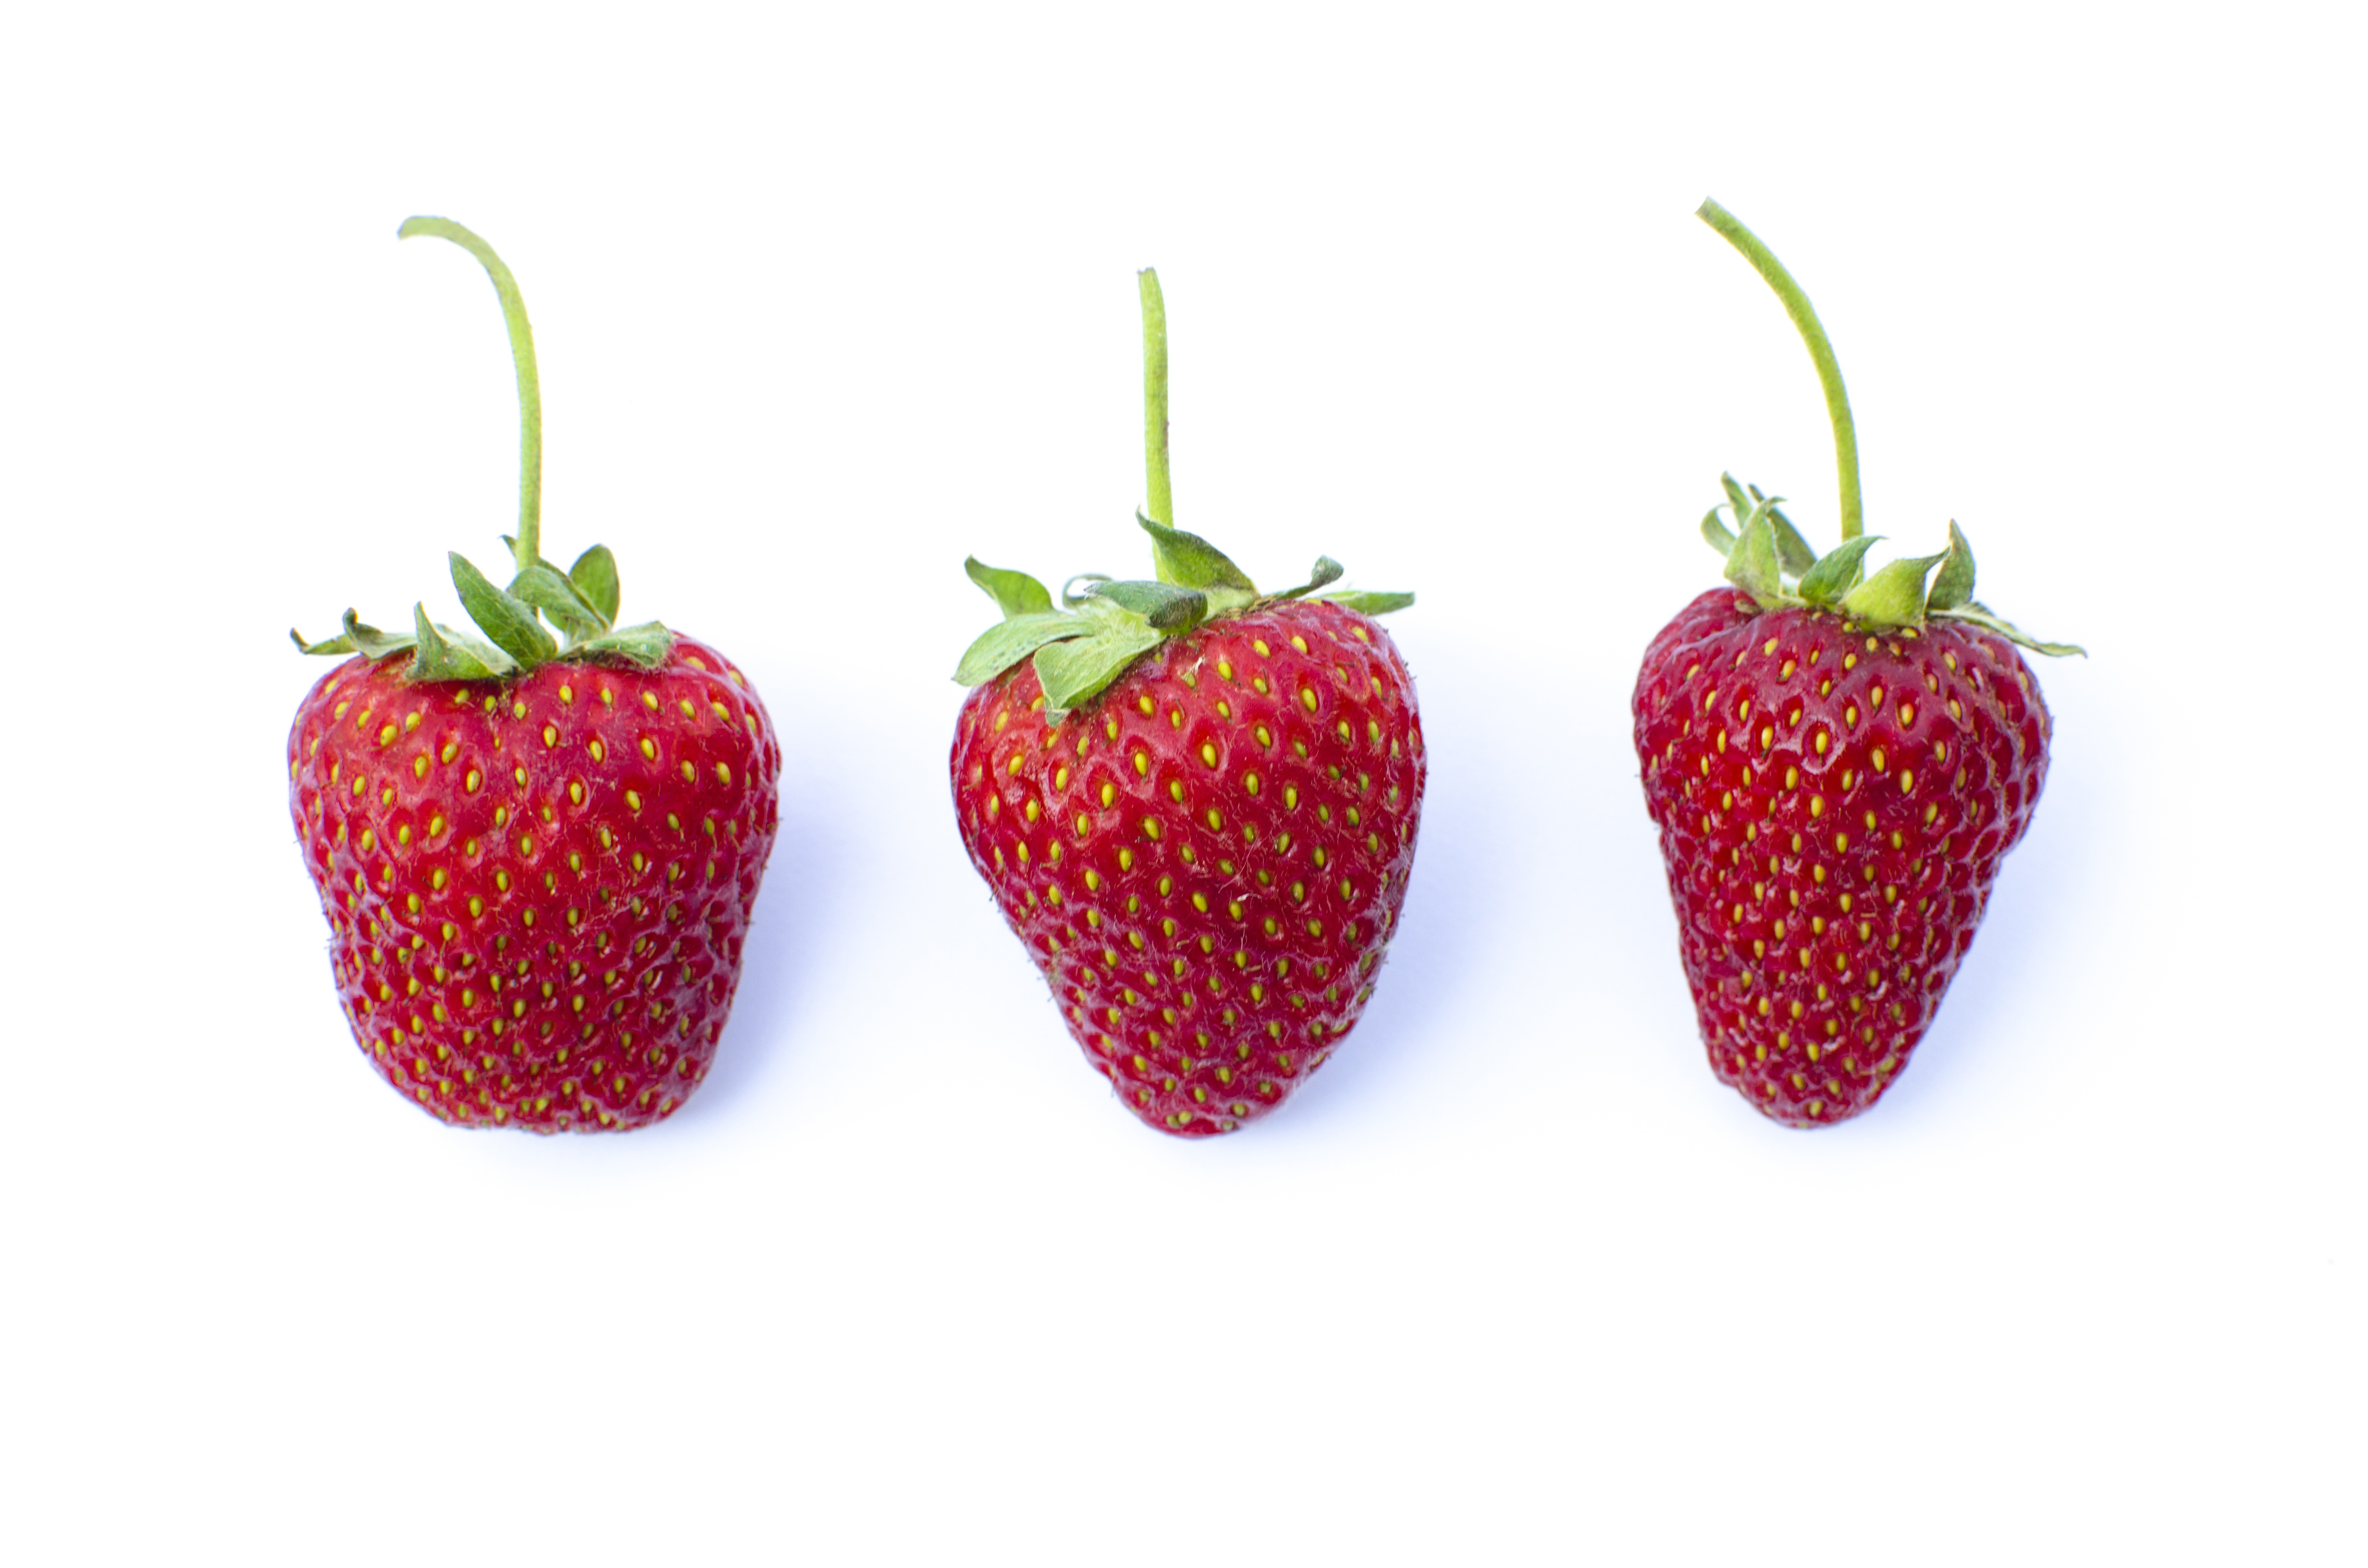
plant, white, fruit, berry, sweet, food, green, red, produce, macro, fresh, juicy, healthy, delicious, strawberry, background, tasty, beautiful, raw, detailed, strawberries, rare, buck, organic, vibrating, mature, the freshness of the